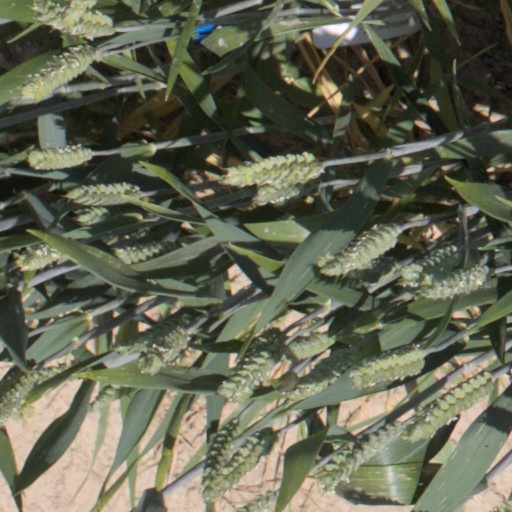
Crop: wheat